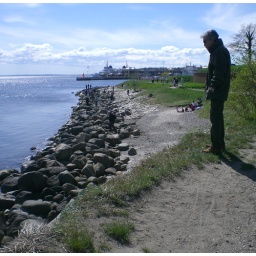
the coast near the castle